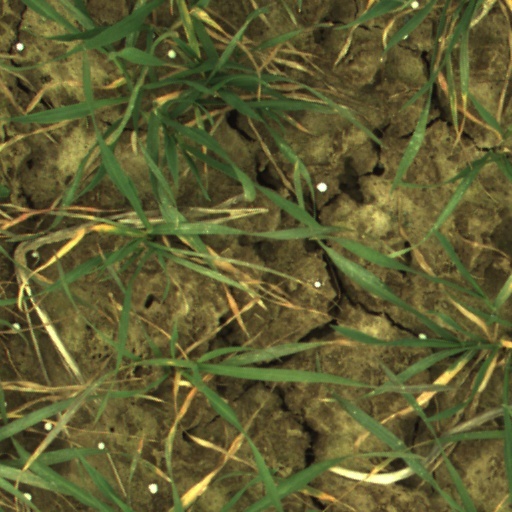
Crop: wheat